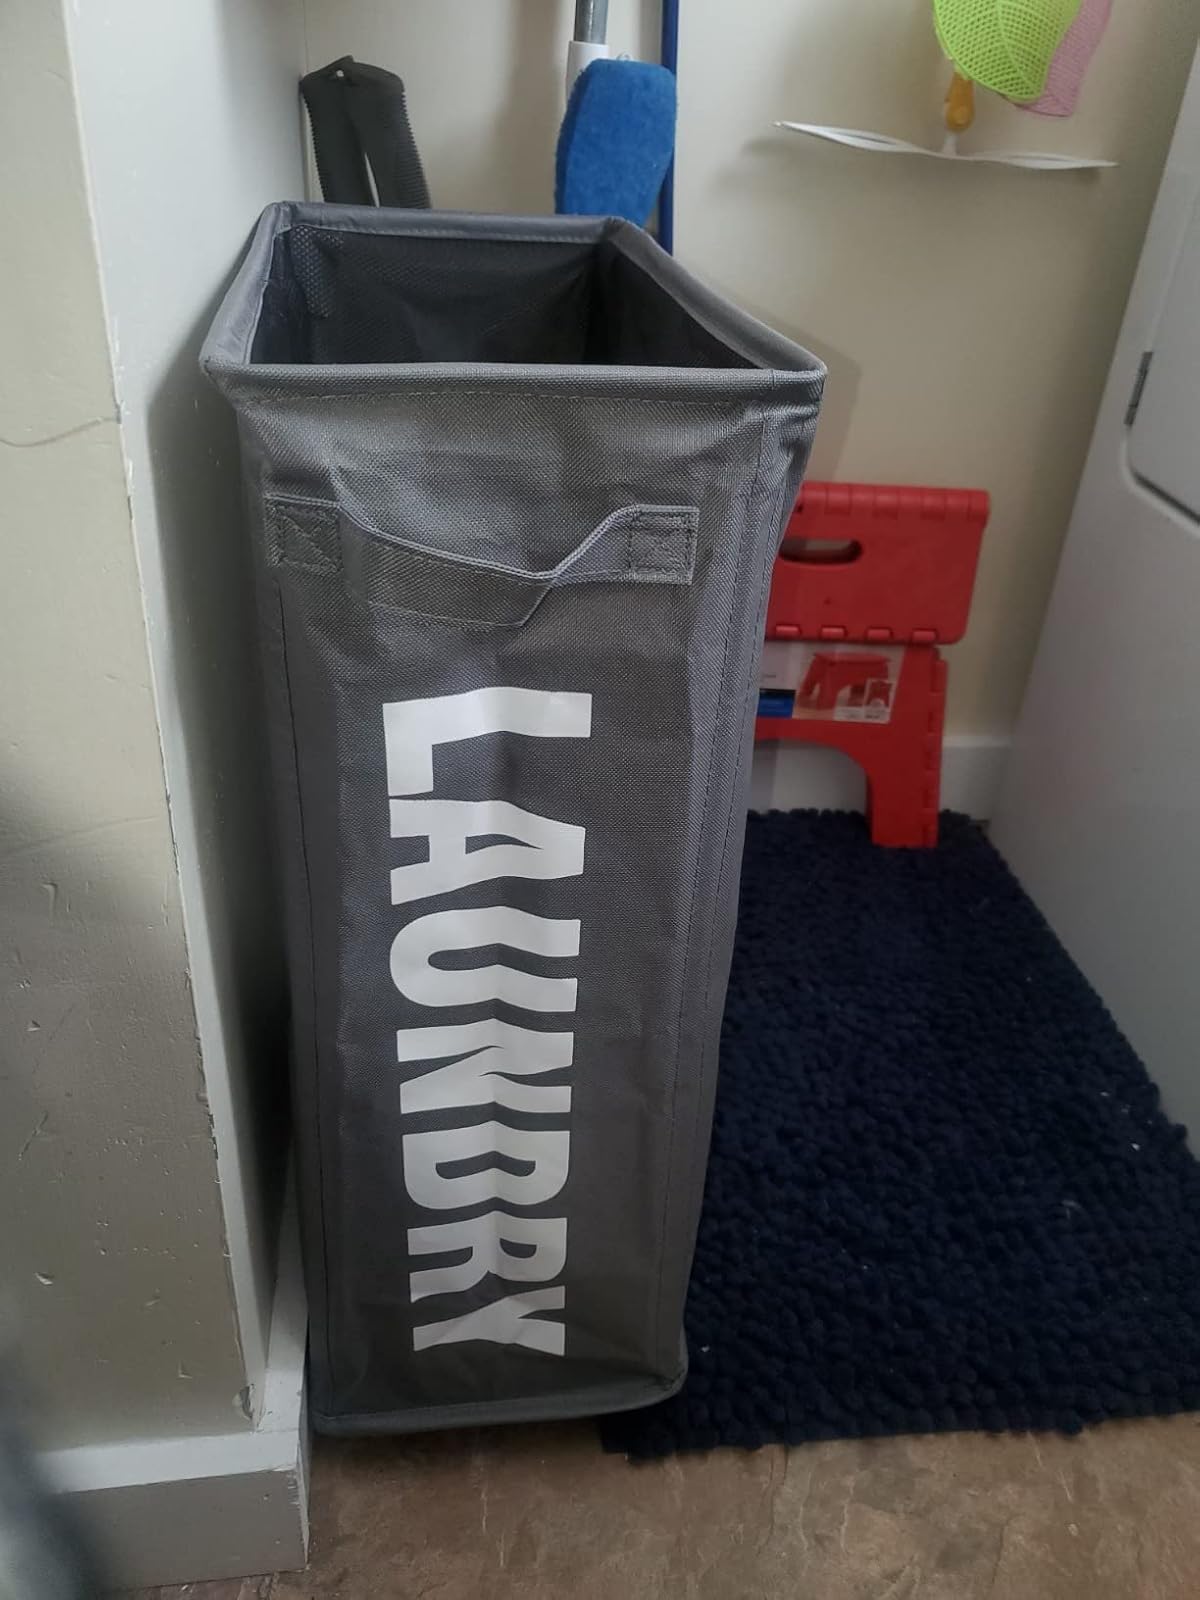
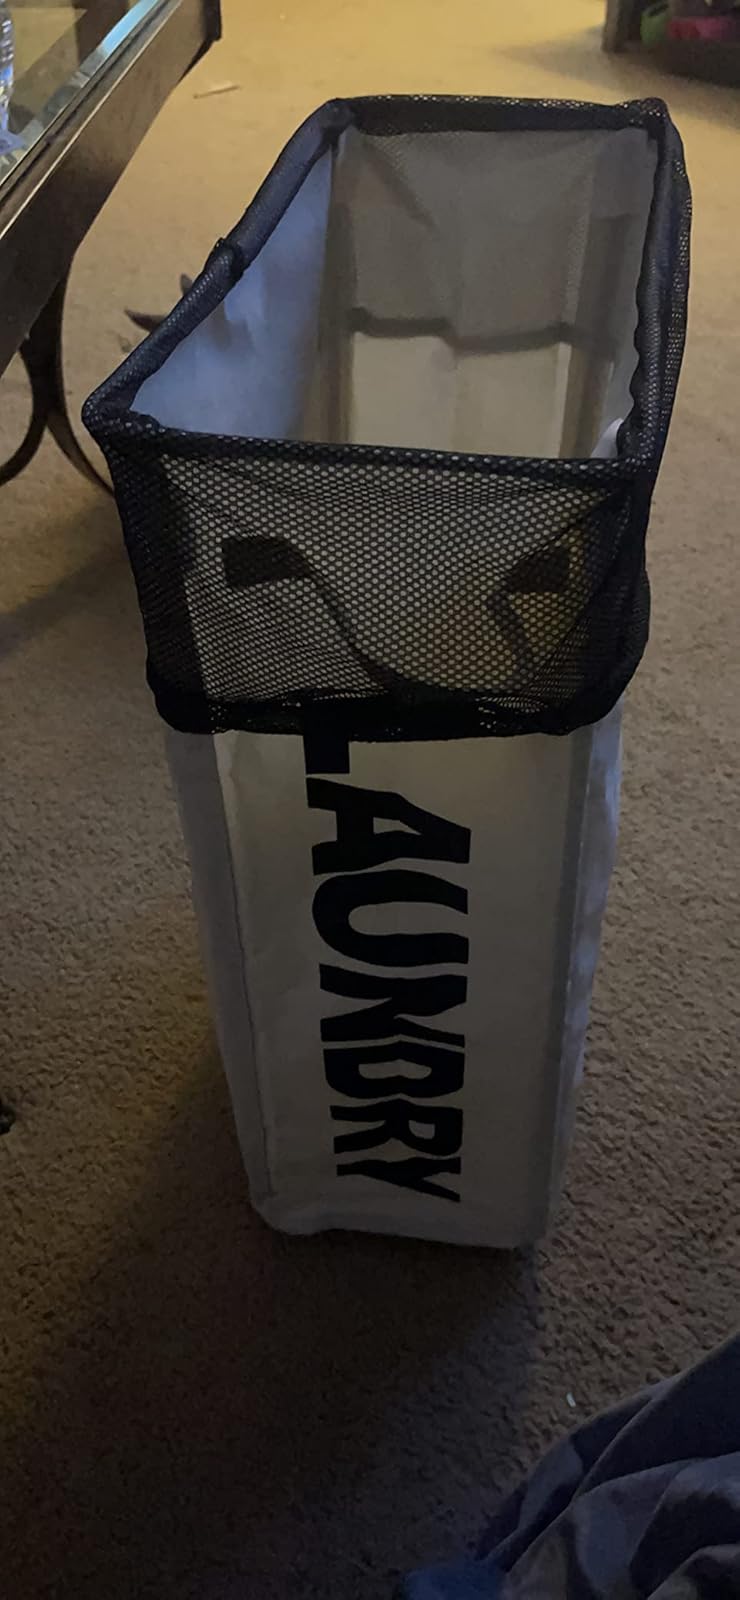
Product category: items_hamper
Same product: no